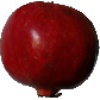
Label: pomegranate